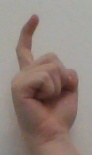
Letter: ra